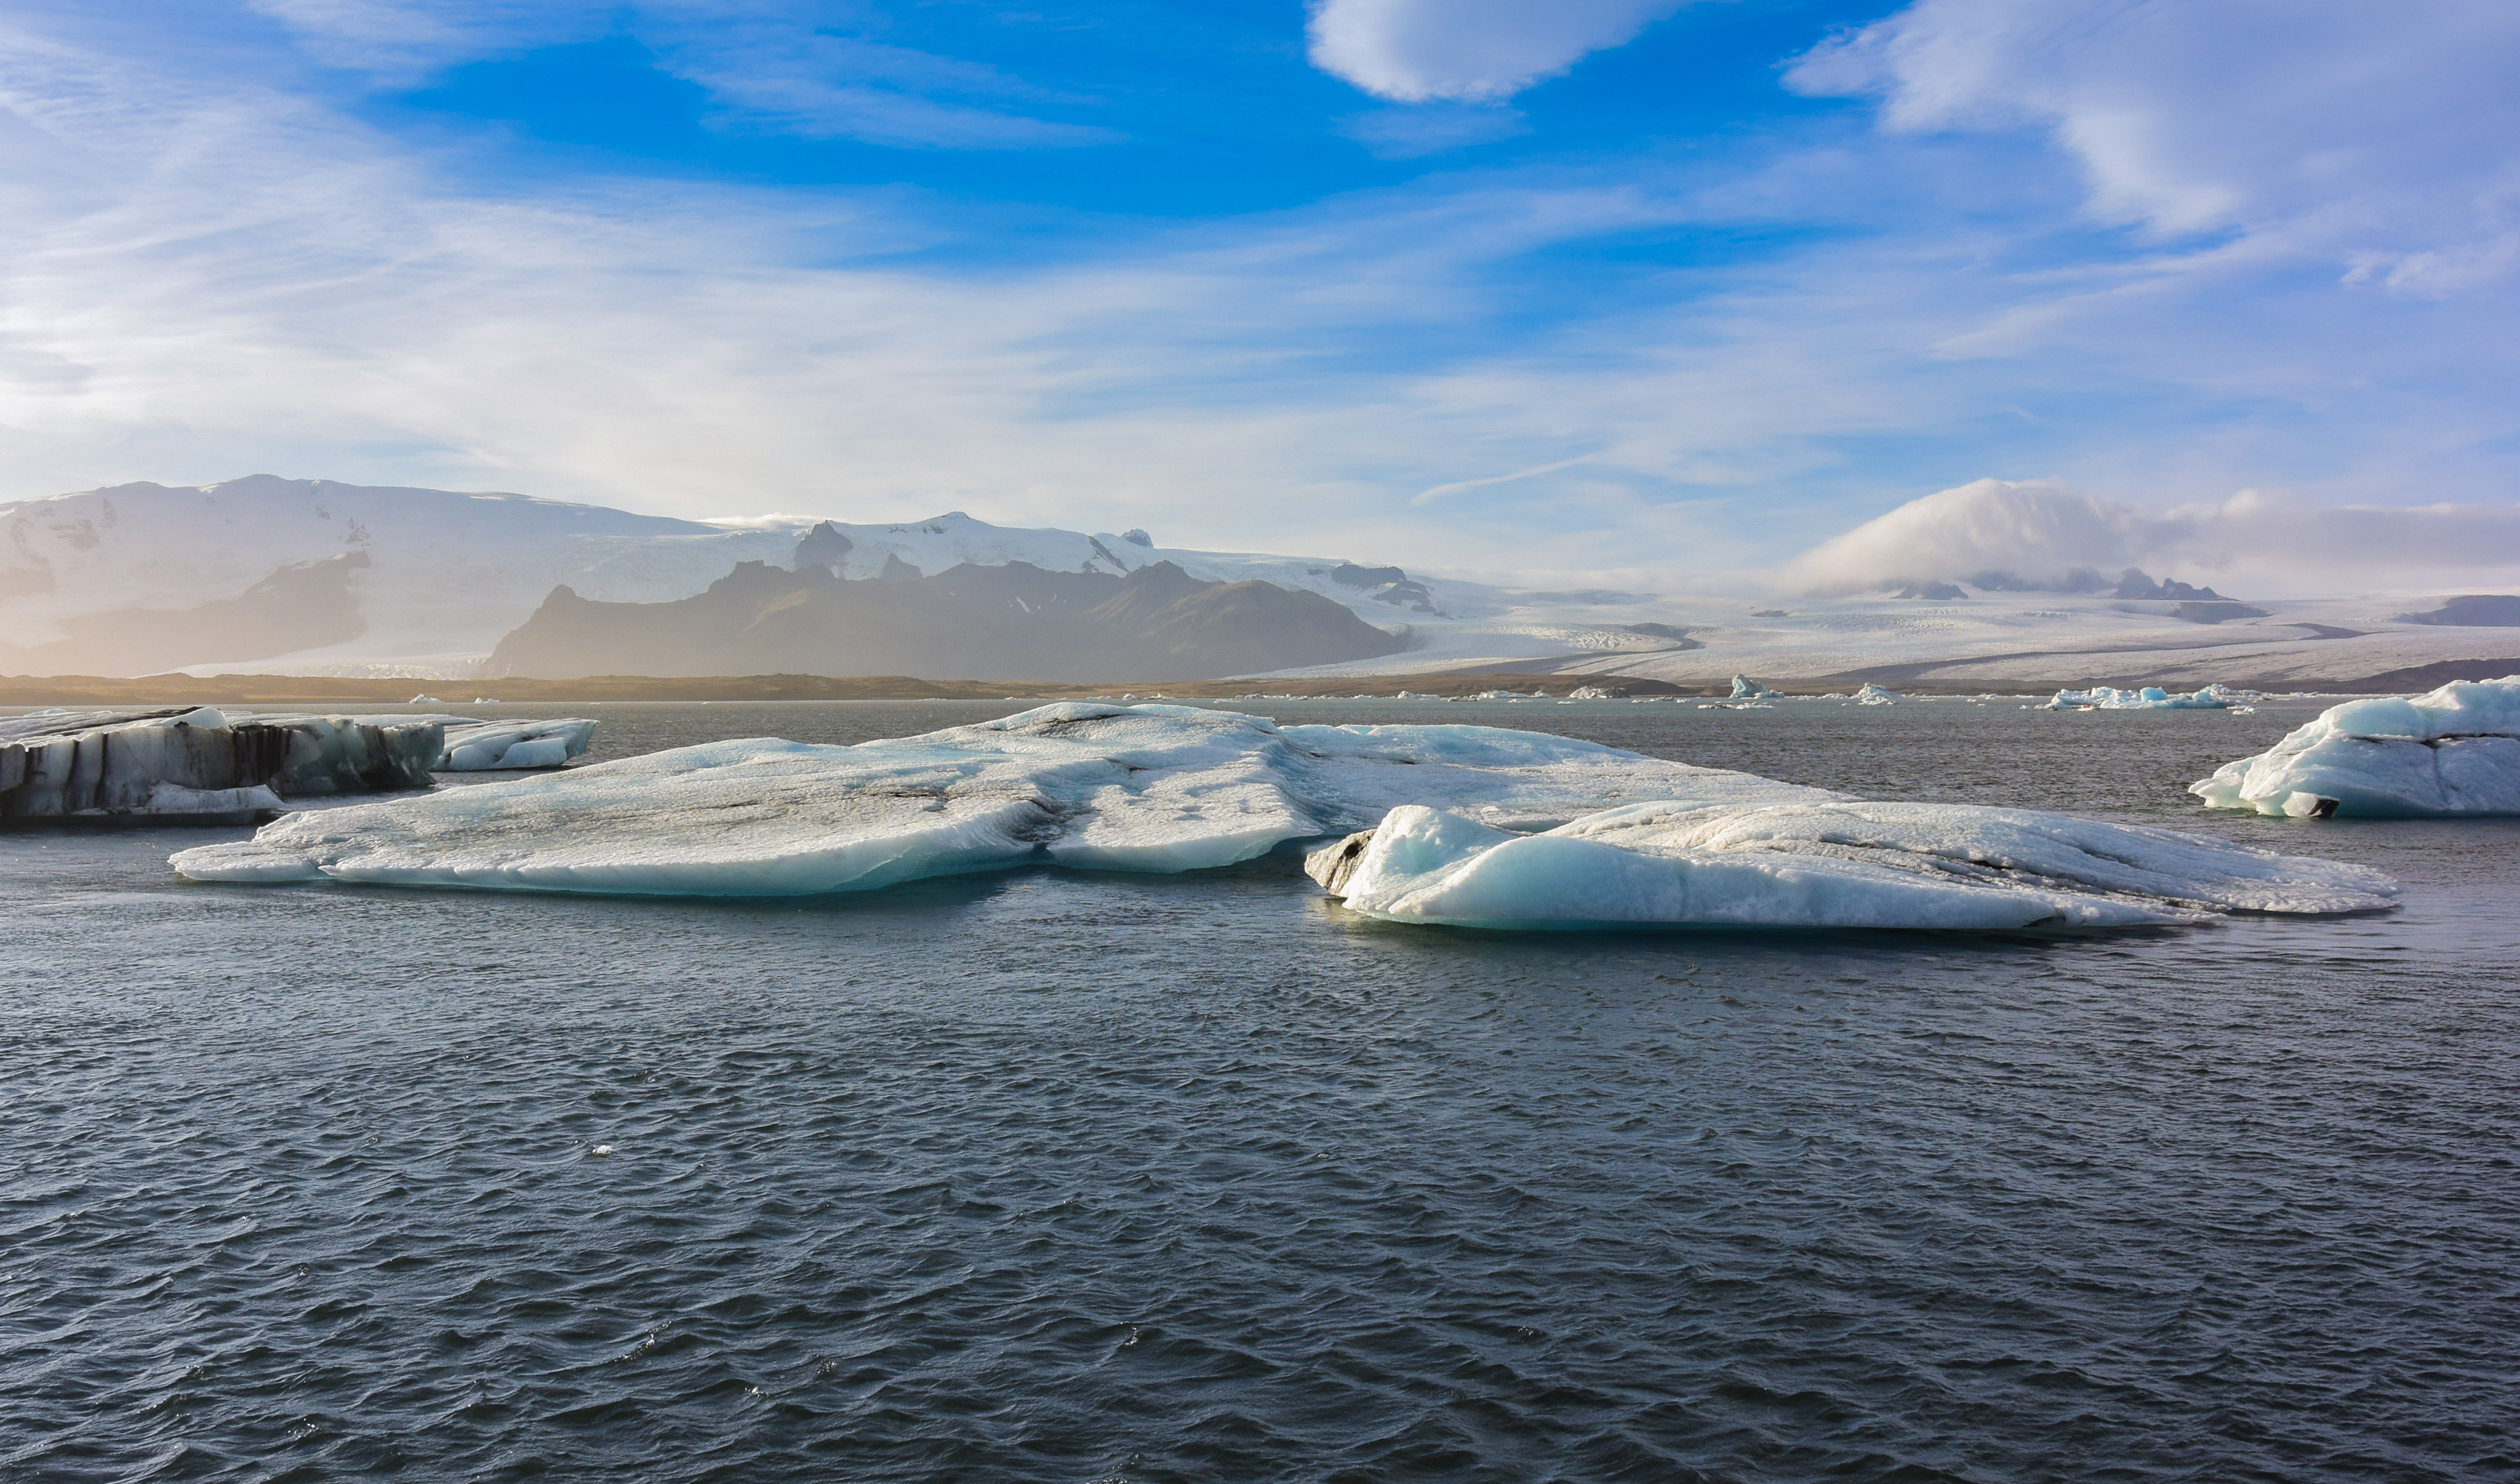
sea, coast, water, nature, ocean, snow, cold, winter, cloud, wave, lake, travel, ice, vehicle, scenic, lagoon, bay, frozen, iceland, arctic, tourism, iceberg, outdoors, picturesque, landscapes, beauty, amazing, beautiful, landmarks, islandia, jokulsarlon, glaciers, icebergs, arctic ocean, wind wave, sea ice